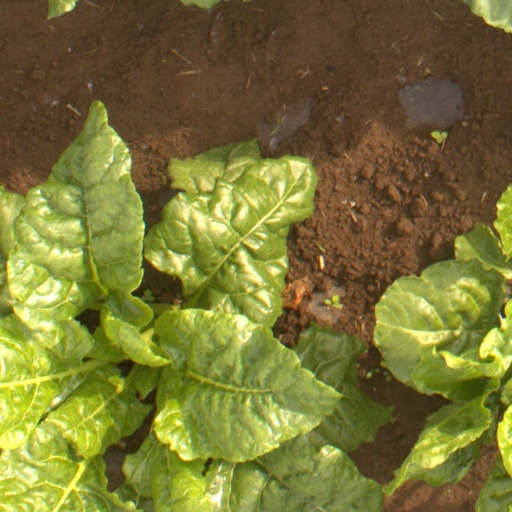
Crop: sugar beet